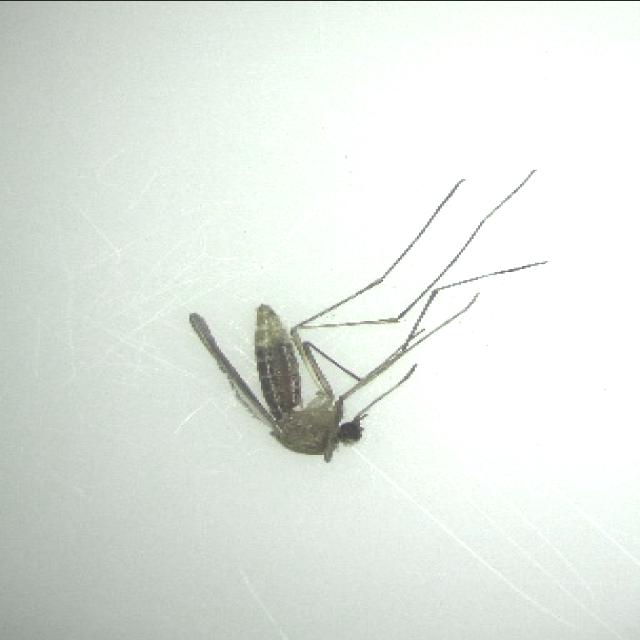
Species: culex_pipiens